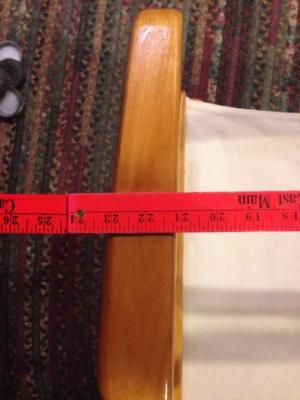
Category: chair